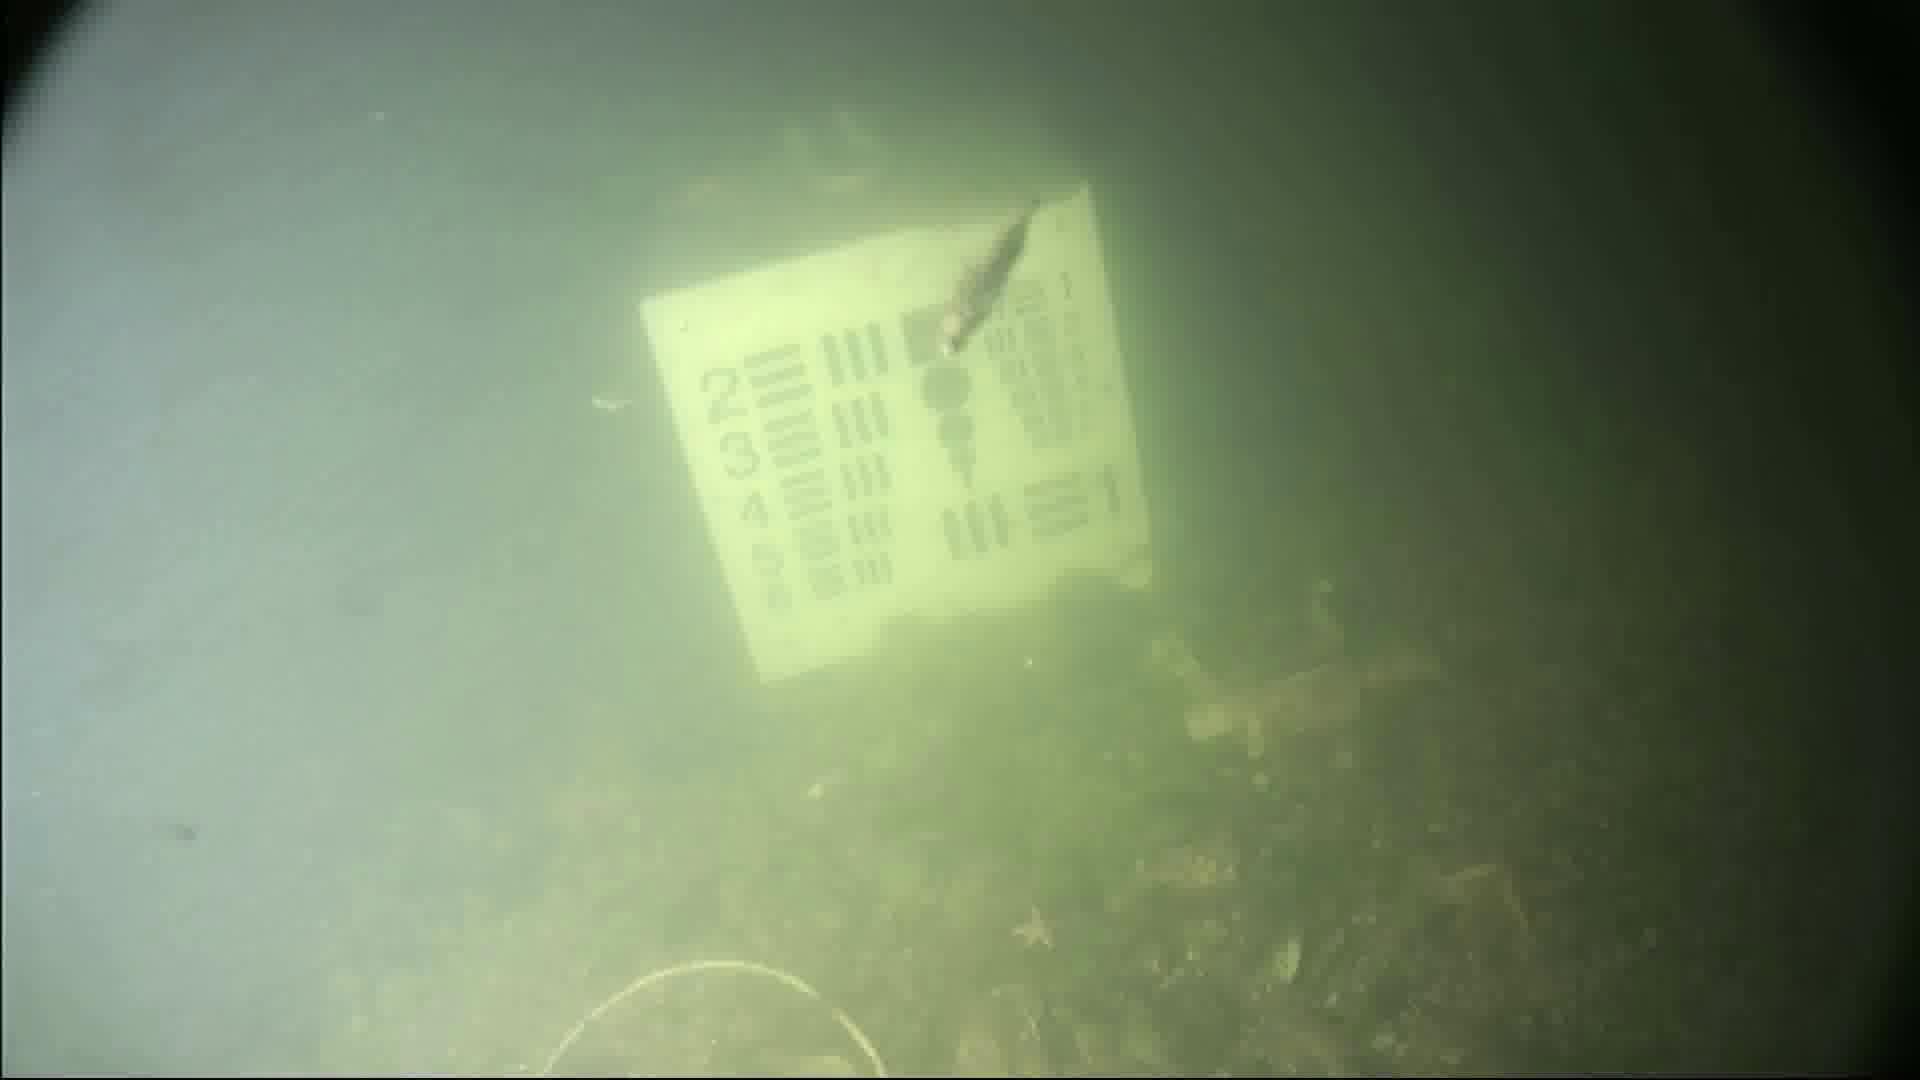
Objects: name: starfish
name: small_fish
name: crab